Coatbridge

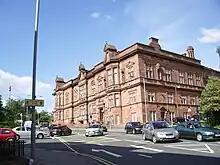
Coatbridge Municipal Buildings

Coatbridge is represented by three tiers of elected government. North Lanarkshire Council, the unitary local authority for Coatbridge, is based at Motherwell, and is the executive, deliberative and legislative body responsible for local governance. The Scottish Parliament is responsible for devolved matters such as education, health and justice, while reserved matters are dealt with by the Parliament of the United Kingdom.